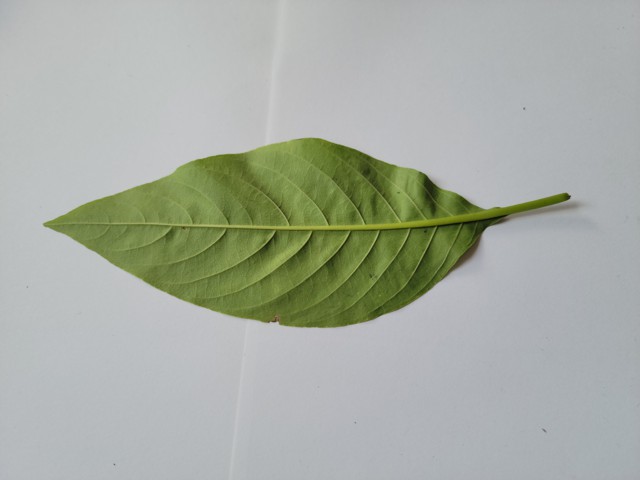
Plant: basok